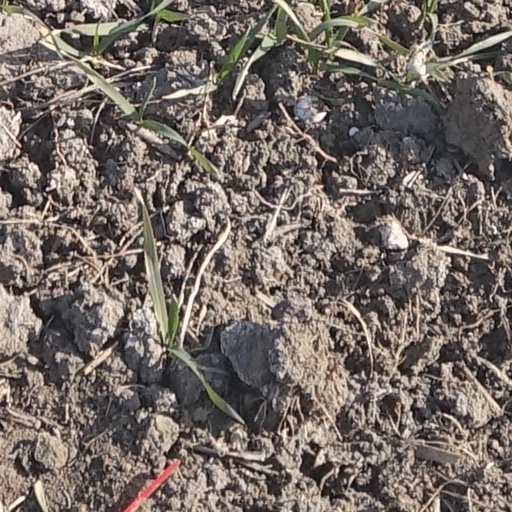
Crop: wheat